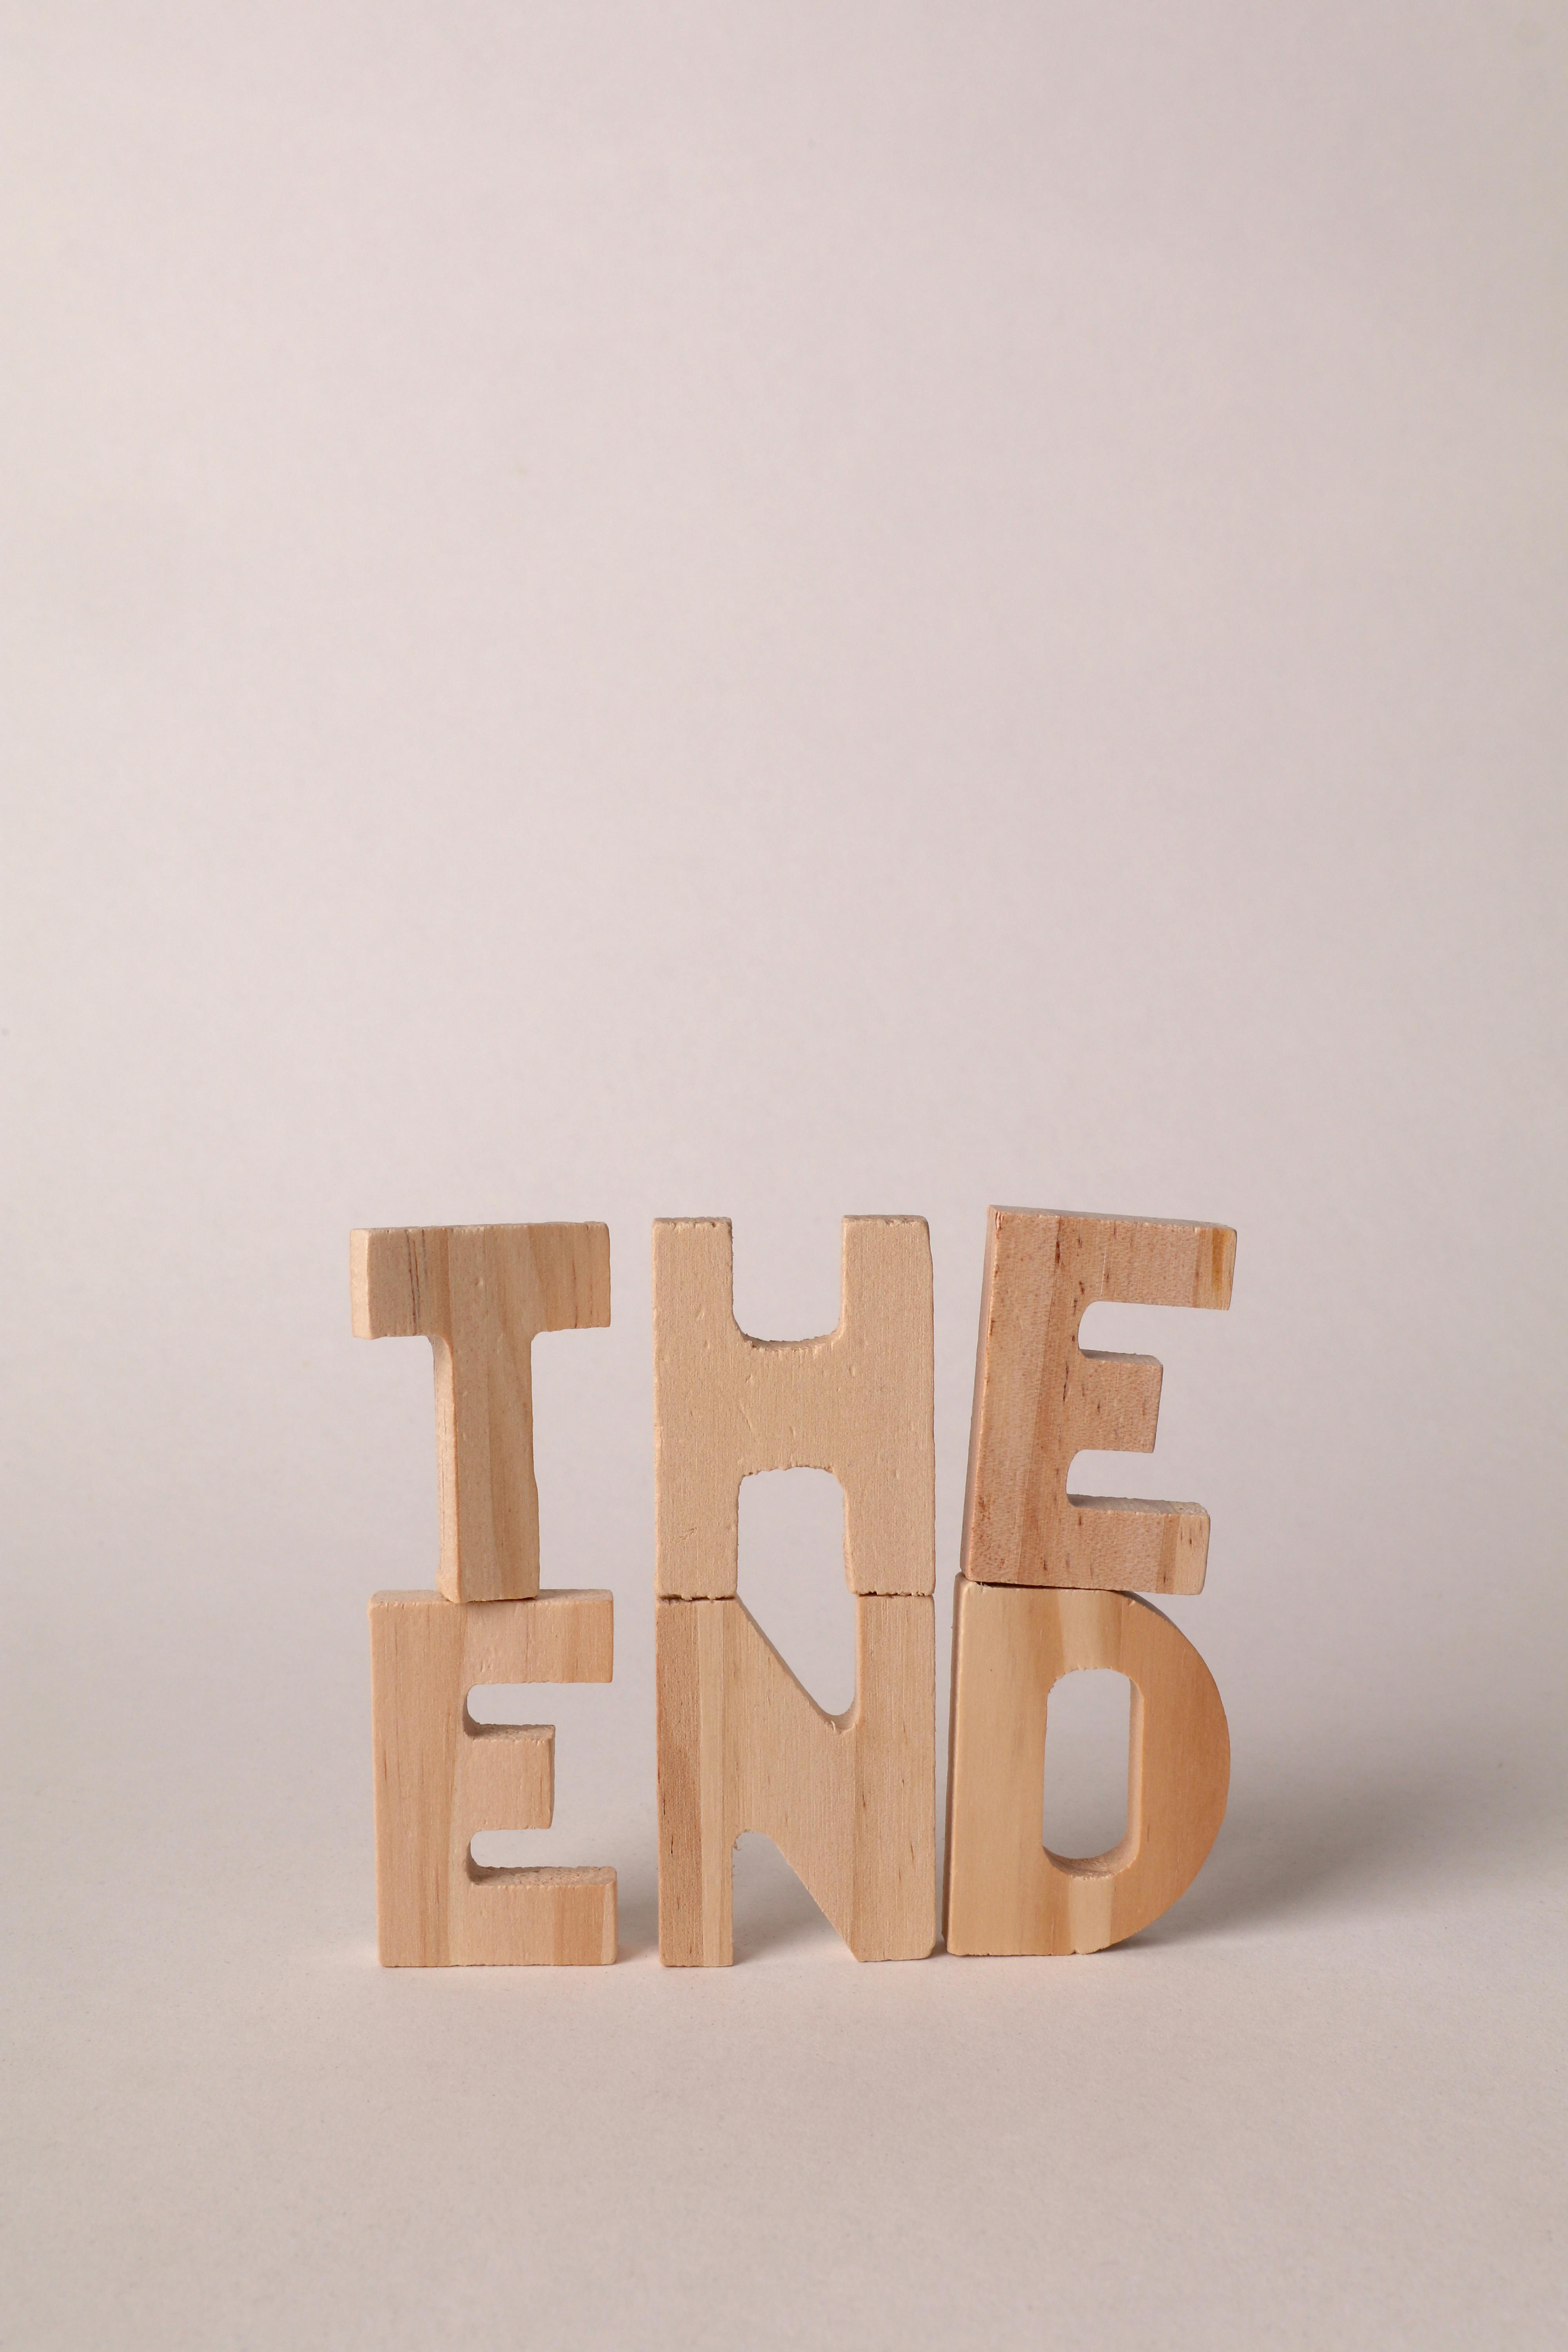
art, rectangle, wood, font, logo, circle, graphics, brand, symbol, paper product, number, electric blue, artwork, graphic design, hardwood